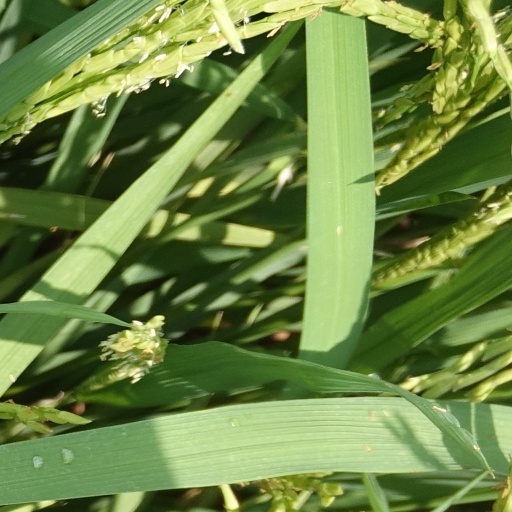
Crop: rice